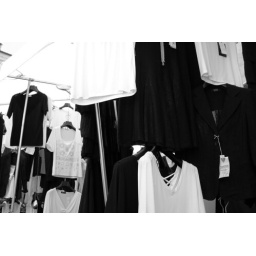
Available in black or white